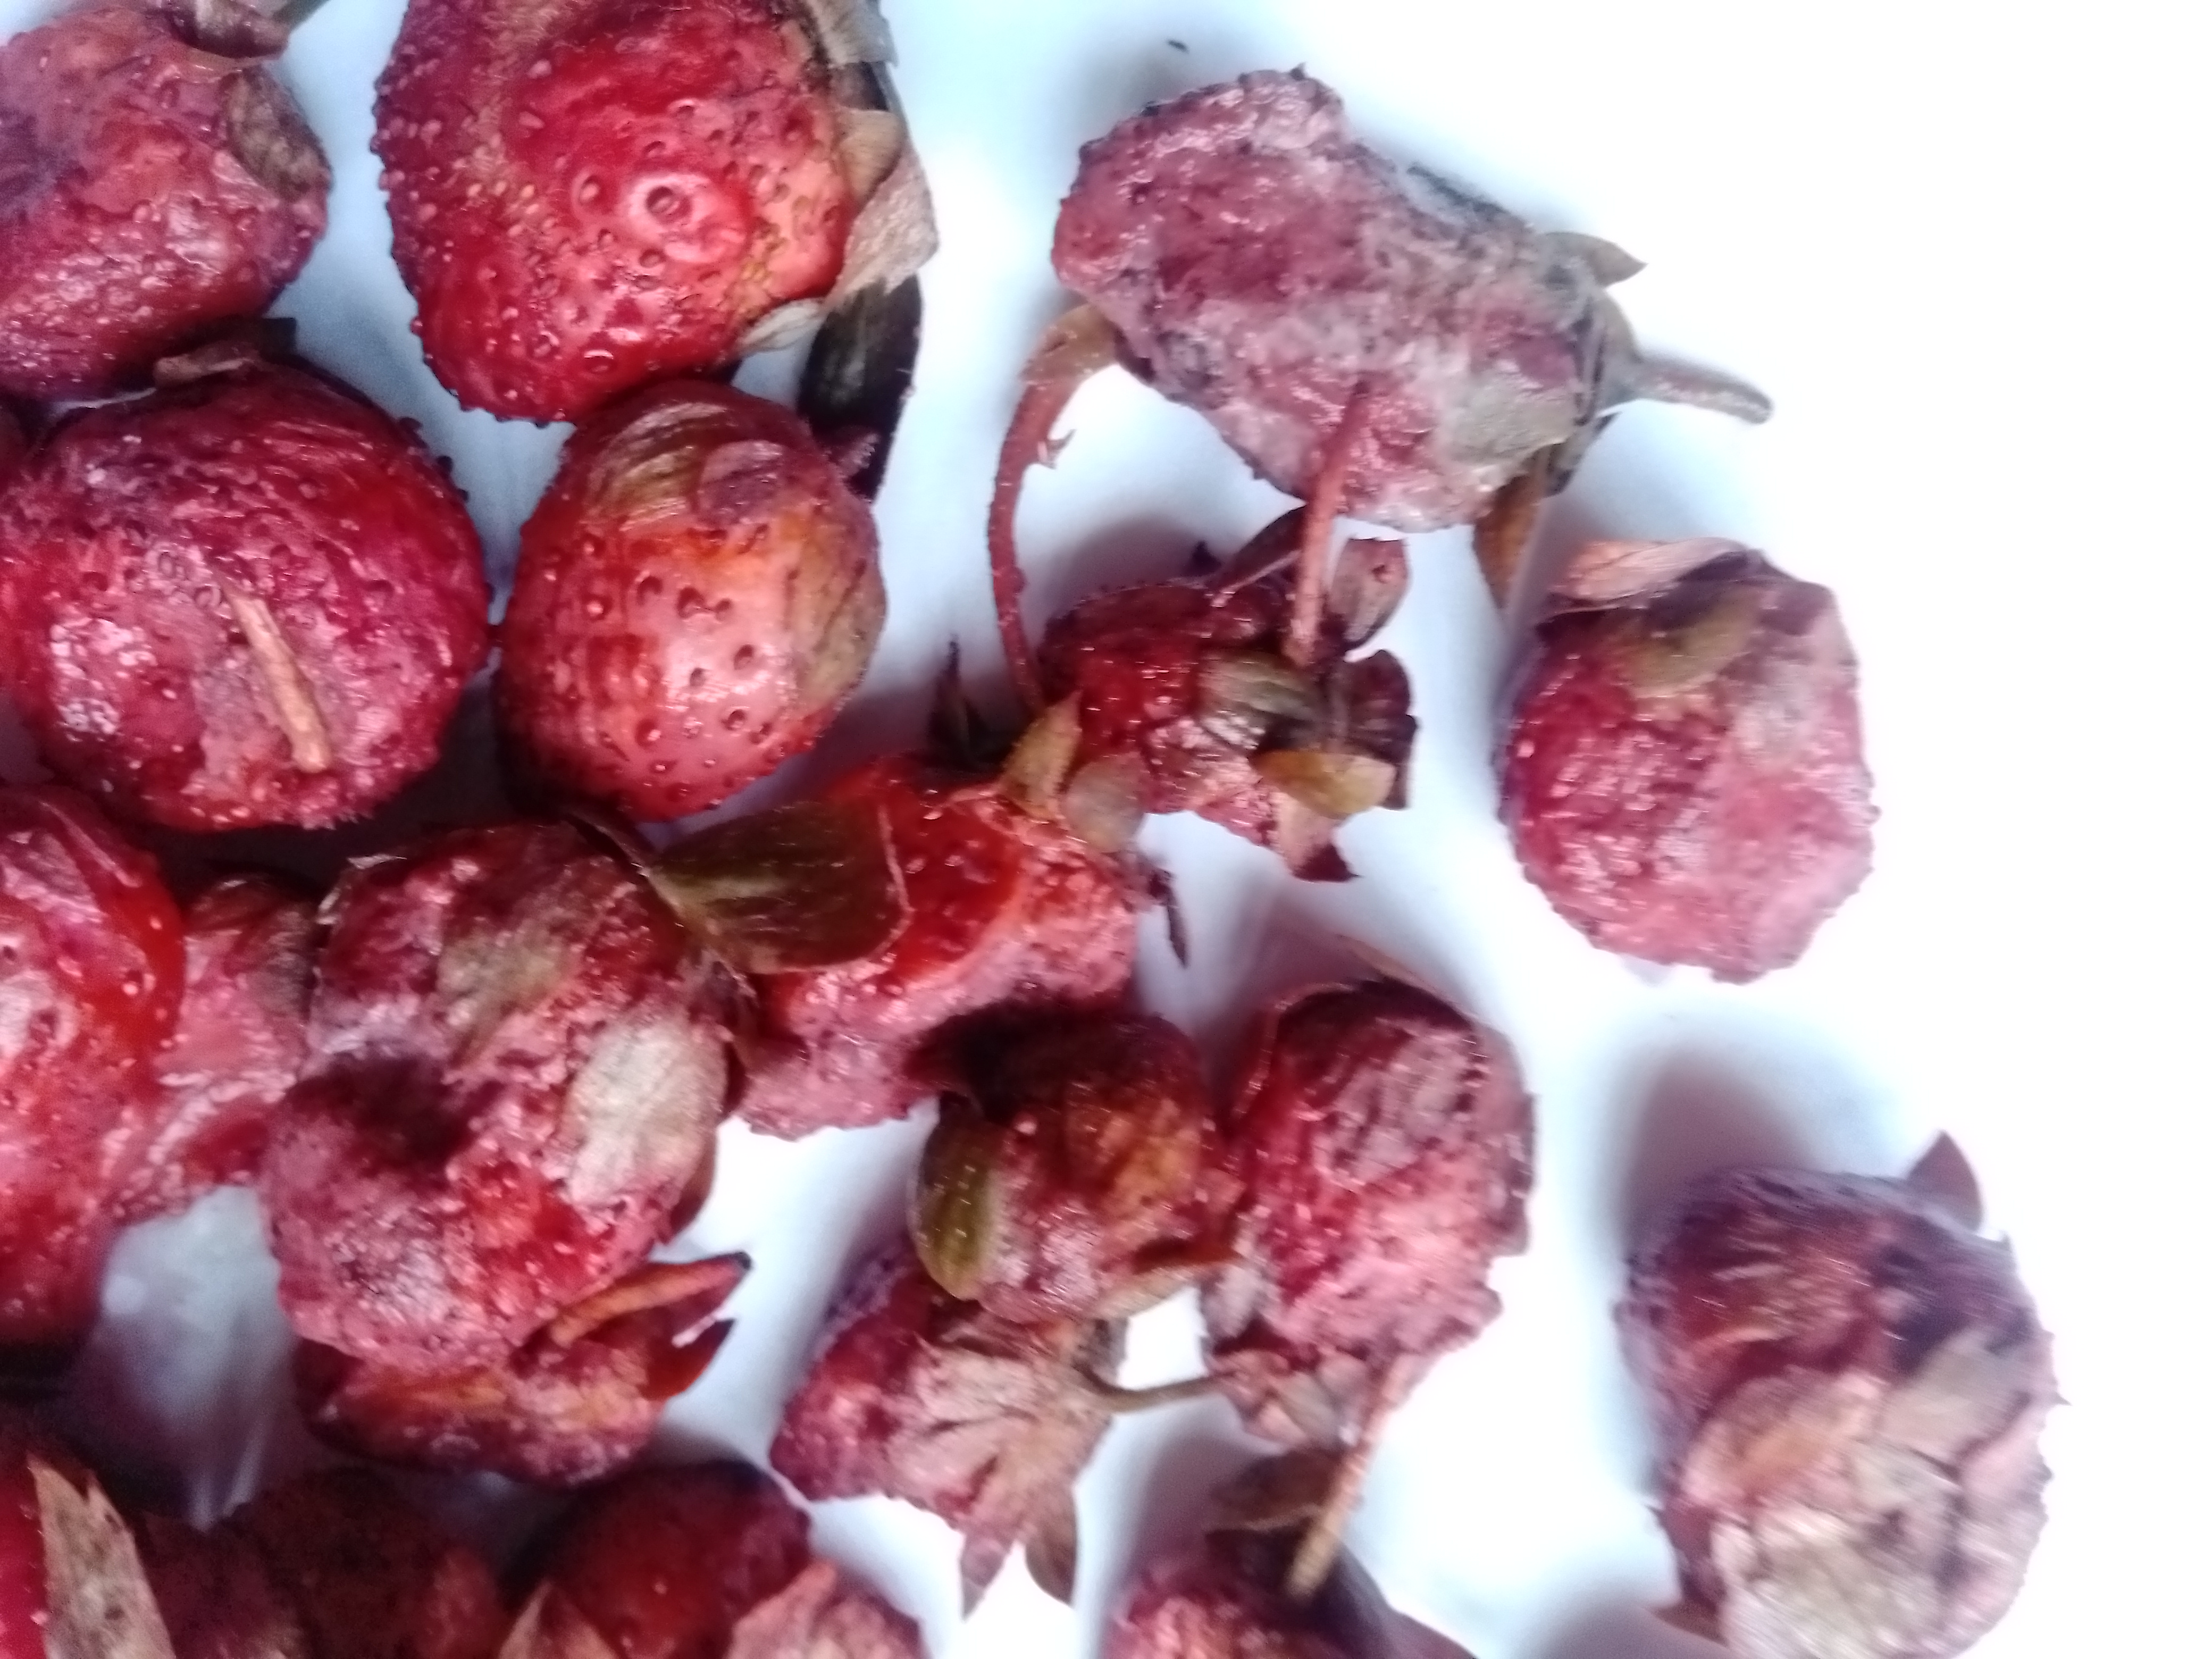
Fruit: strawberry
Condition: rotten